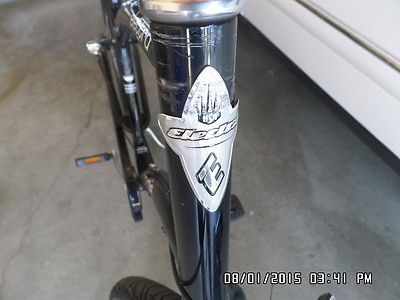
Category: bicycle